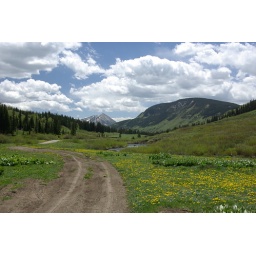
In the Gunnison National forest. There is a campground near where the red car is parked in the picture.